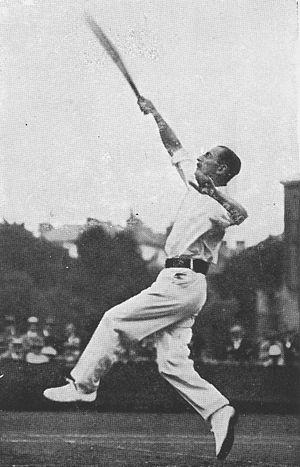
Algernon Robert Fitzhardinge Kingscote, né le 3 décembre 1888 à Bangalore et décédé le 21 décembre 1964 à Surrey, est un joueur de tennis britannique. Il a remporté l'Open d'Australie en 1919.